Film emulation

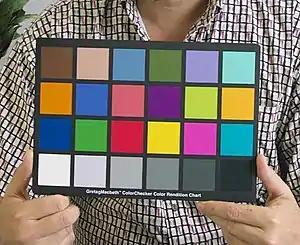
Colour chart used to accurately match camera colour responses

Colour response is emulated by collecting data on both film and digital colour response, then designing accurate colour transformations. Data collection is done by capturing images with both film and digital cameras in controlled conditions. This is usually using a colour chart with several exposure levels. The film is then scanned using a digital scanner. At this point, the colour information of both sets of images exists as data in a standard color space, i.e. as a series of numbers.